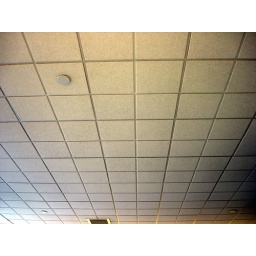
This is the ceiling, reflected in the bathroom mirror of course. XD. Practice thy perspective!